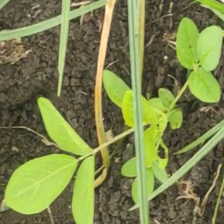
Weed species: Asian_Pigeonwings_(Clitoria Ternatea)